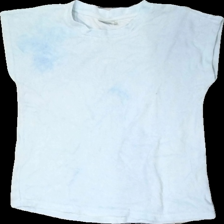
View: front
Type: T-shirt
Category: Ladies
Brand: Not in the list
Brand text on label: kaffe
Colors: Blue
Material: 100% cotton
Cut: Tight
Size: S
Season: All
Damage location: top left
Damage 2 location: middle center
Damage 3 location: middle left
Price range: <50
Recommended usage: Reuse
Description: blå frote t-shirt